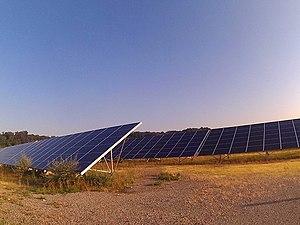
Ferme Solaire - Panneaux Solaire - Puissance globale
L'énergie solaire photovoltaïque est une énergie électrique produite à partir du rayonnement solaire grâce à des panneaux ou des centrales solaires photovoltaïques. Elle est dite renouvelable, car sa source est considérée comme inépuisable à l'échelle du temps humain. En fin de vie, le panneau photovoltaïque aura produit 20 à 40 fois l'énergie nécessaire à sa fabrication et à son recyclage.